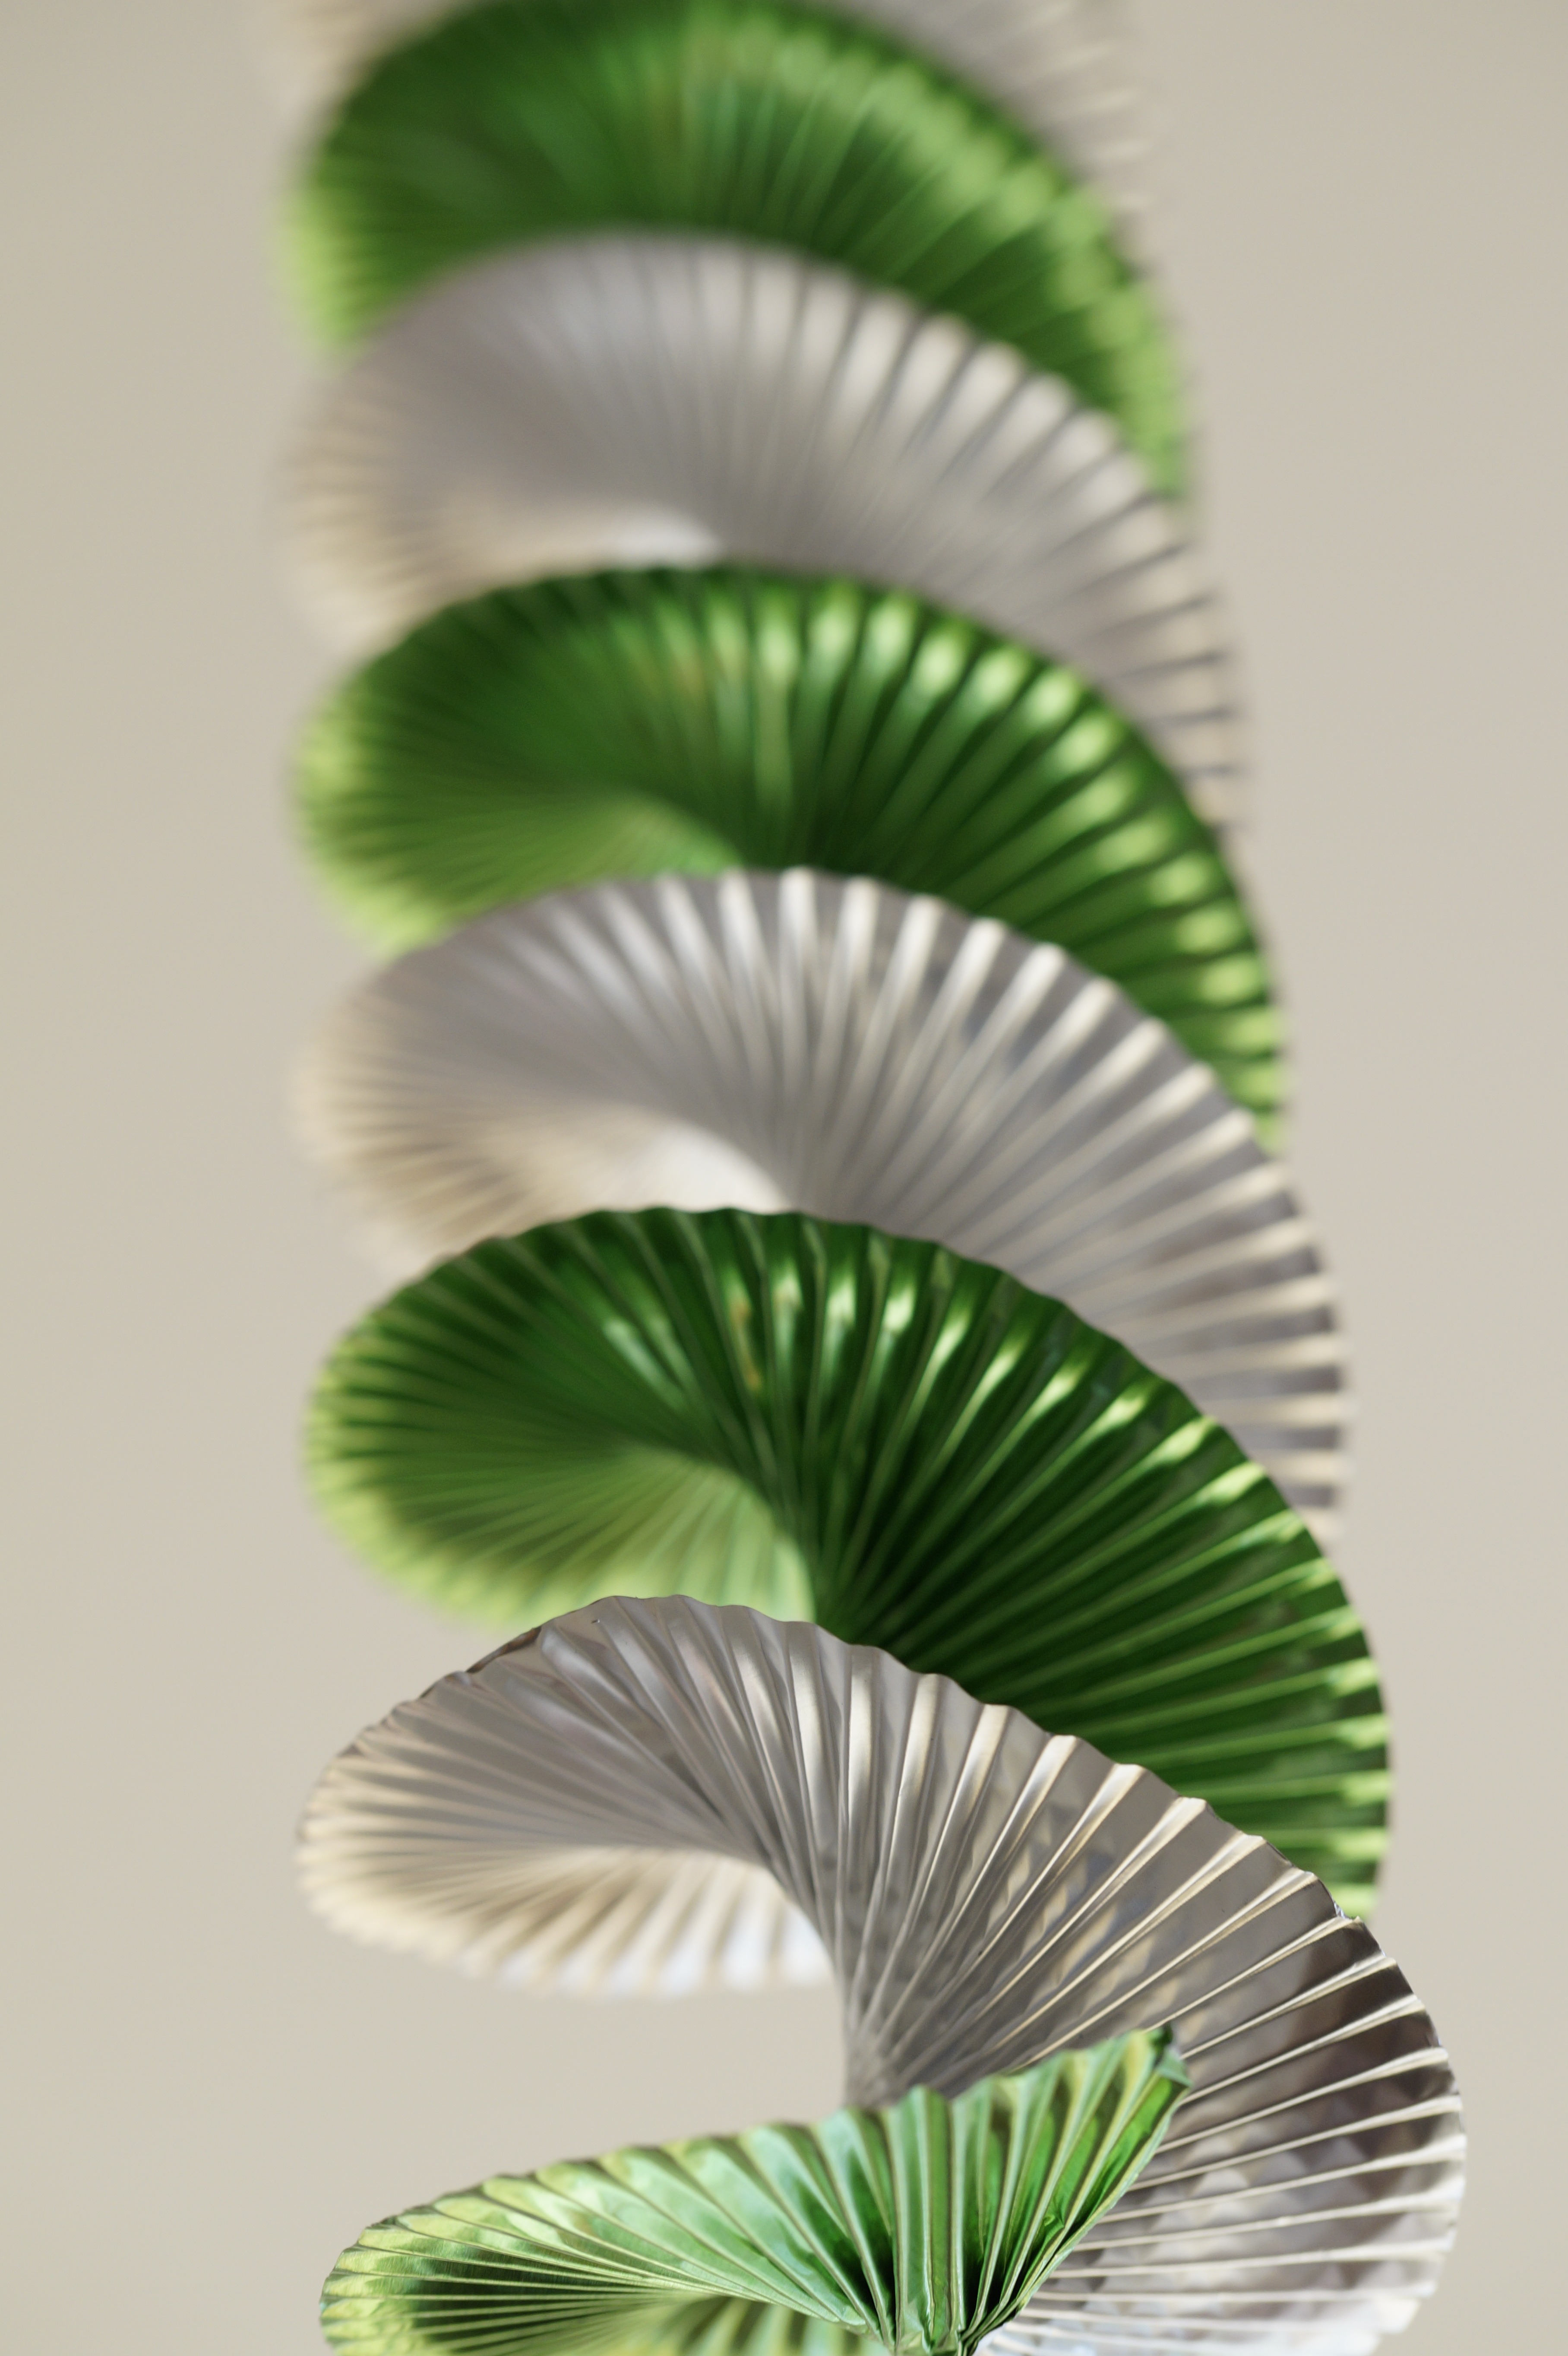
tree, grass, branch, structure, plant, texture, leaf, spiral, flower, celebration, decoration, pattern, green, carnival, botany, flora, deco, garland, festival, decorated, birthday, land plant, arecales, palm family